Answer in natural language. Considering the relative positions, is Doorway above or below DeskLamp? Choose between the following options: below or above
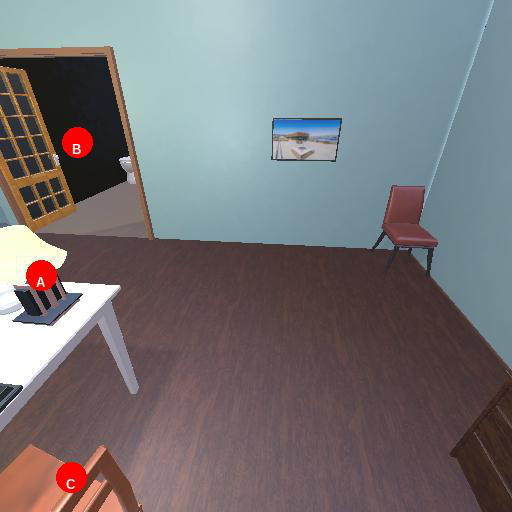
<answer>above</answer>